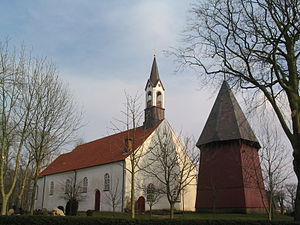
Hemme
St. Marien Kirke og dens klokkestabel
Hemme er en by og kommune i det nordlige Tyskland, beliggende i Amt Kirchspielslandgemeinden Eider i den nordlige del af Kreis Dithmarschen. Kreis Dithmarschen ligger i den sydvestlige del af delstaten Slesvig-Holsten.